Thousand cankers disease

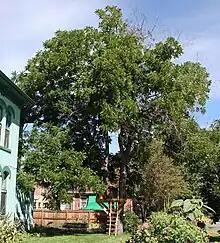
A walnut tree in Denver, Colorado affected by Thousand cankers disease.

Thousand cankers disease (TCD) is a recently recognized disease of certain walnuts ("Juglans" spp.). The disease results from the combined activity of the walnut twig beetle ("Pityophthorus juglandis") and a canker producing fungus, "Geosmithia morbida". Until July 2010 the disease was only known to the western United States where over the past decade it has been involved in several large scale die-offs of walnut, particularly black walnut, "Juglans nigra". However, in late July 2010 a well-established outbreak of the disease was found in the Knoxville, Tennessee, area. This new finding is the first locating it within the native range of its susceptible host, black walnut. In 2013, an outbreak was found in the Veneto region of Italy, where the disease has been found on both black walnut and English walnut.